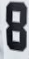
Number: 8